Hôtel de Besenval

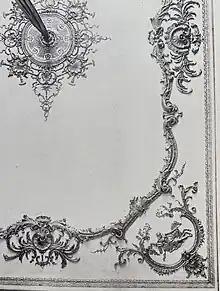
Detail of the now lost neo Louis XV ceiling of the "Chambre du maître," photographed around 1910.

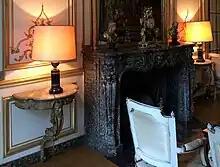
The fireplace mantel in the "Salon de la tapisserie" at the Hôtel de Besenval. Also visible is the backrest of one of the chairs from the baron's original furniture ensemble.

The family de Besenval, or "von Besenval" as they were called in their hometown of Solothurn, had long and close ties to the French royal family, the House of Bourbon, also thanks to their family ties to the highest circles in Poland. The family became rich through the salt trade and the mercenary business with France.